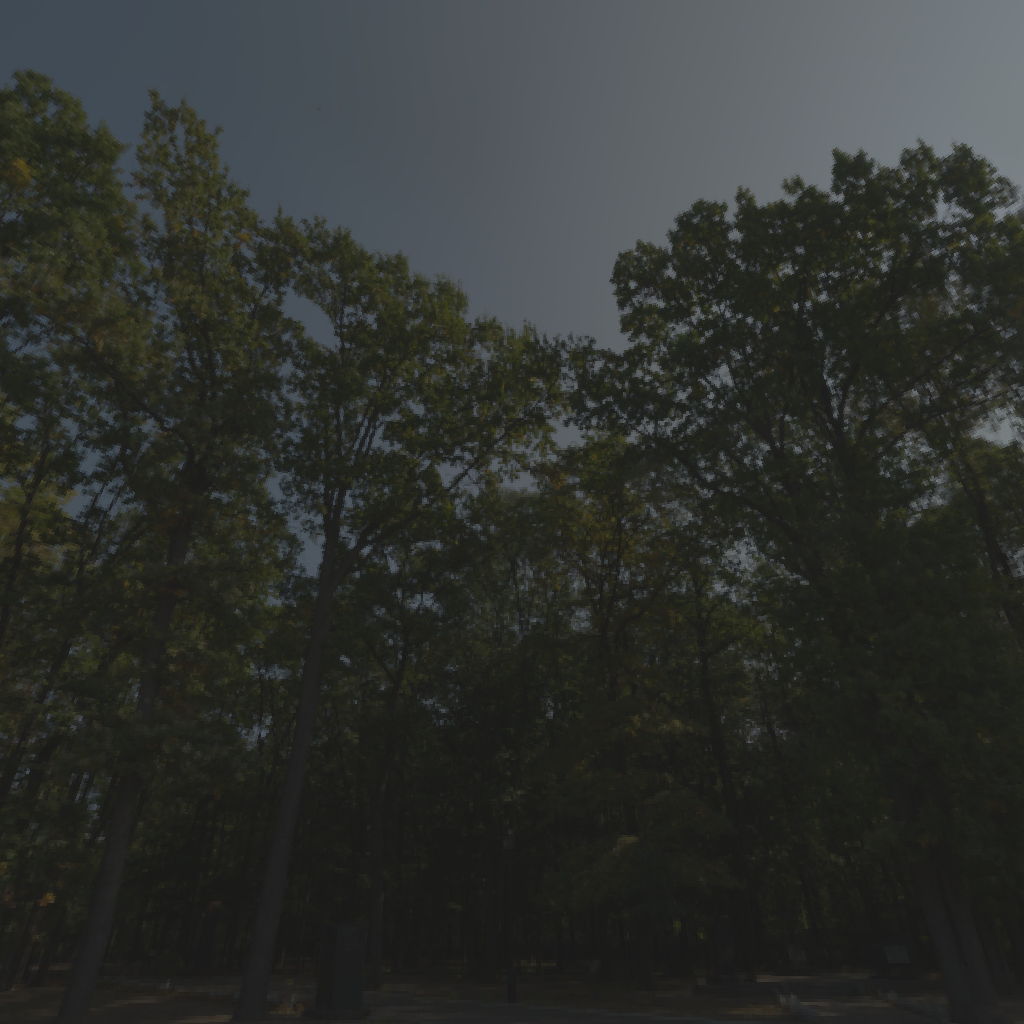
scene-linear HDR photo, Crosswalk, outdoor, with visible sun, road, sun, pedetrian, asphalt, backplates, urban, morning-afternoon, clear, high contrast, natural light, high dynamic range, physically based lighting